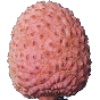
Label: images